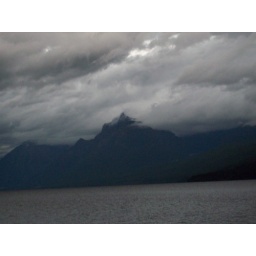
clouds over lake mcdonald